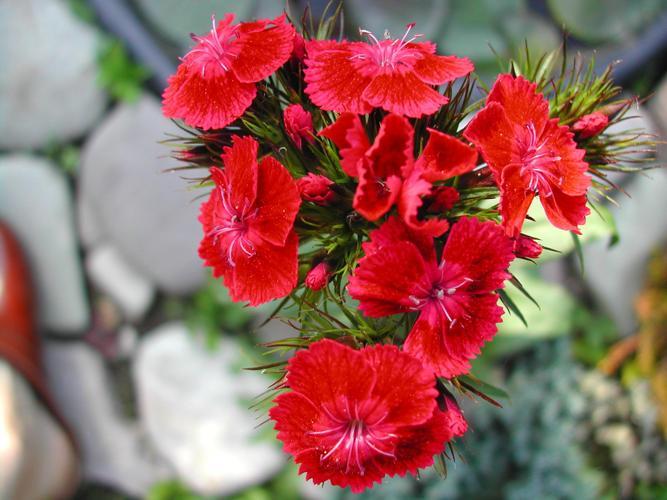
Label: sweet william